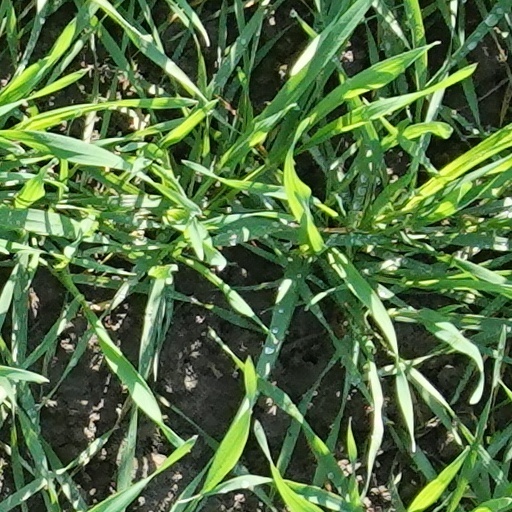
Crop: wheat